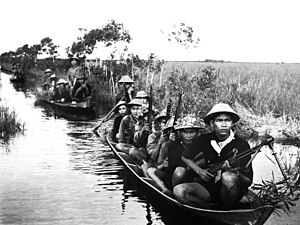
Guerillakrig
Guerillastyrker fra Nordvietnams Vietcong-bevægelse krydser en flod i 1966 under Vietnamkrigen.
Guerillakrig betegner en organiseret, væbnet kamp, der har til formål at påvirke eller styrte en stats regering, som regel med ikke-folkeretlige midler. De pågældende stater, som bekæmpes af modstands- eller oprørsbevægelser, vil generelt have interesse i at betegne disse som guerillabevægelser. Dette implicerer, at aktioner, som fra den ene side anses som modstandskamp eller frihedskamp, fra den anden side anses som væbnet oprør og guerillabevægelse. Nogle guerillabevægelser er separatistiske og kæmper for løsrivelse af større eller mindre landområder. Derudover kan det ofte være svært at drage en praktisk håndterbar skelnen mellem guerillaaktiviteter og terrorisme, hvilket ofte også gælder for den form som myndighedernes bekæmpelse af folkelige modstandsaktiviteter kan antage.